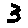
Label: 3